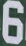
Number: 6